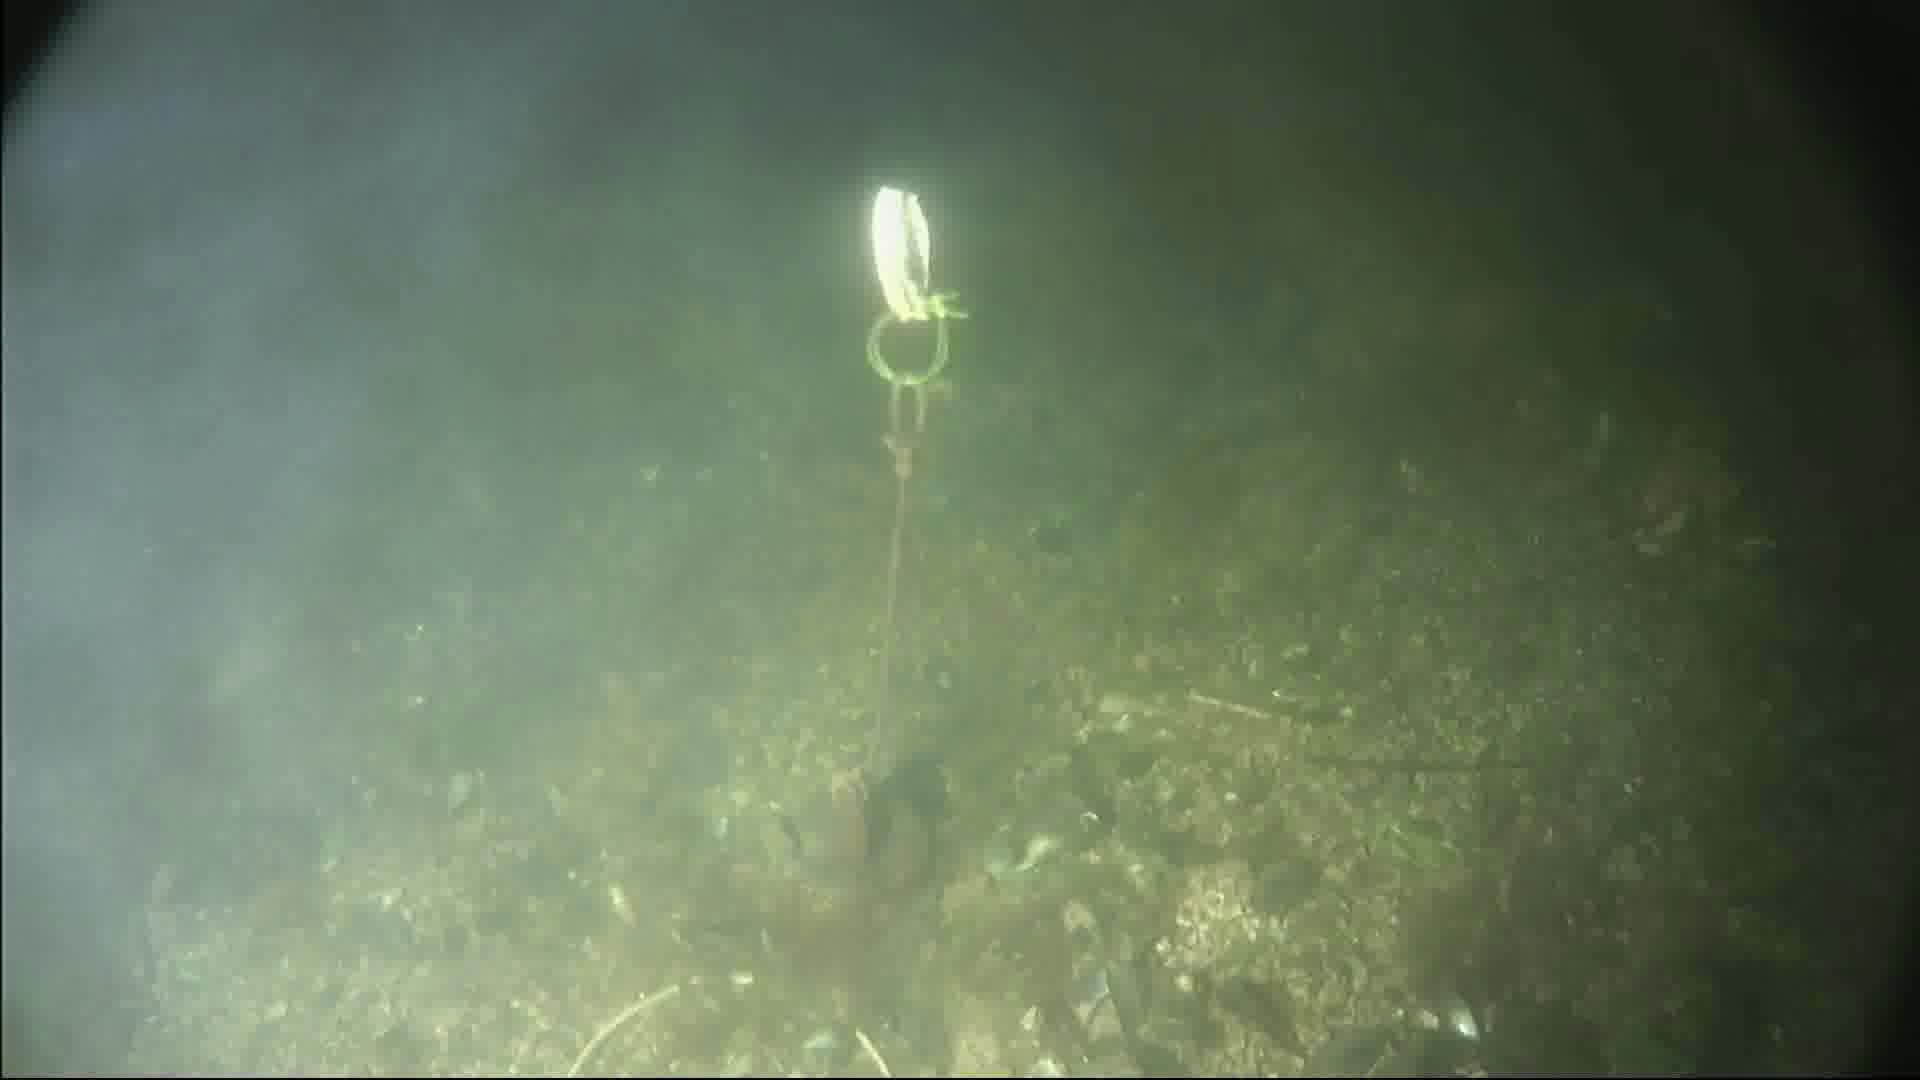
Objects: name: crab